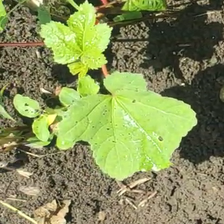
Weed species: Little_Mallow(Malva parviflora)